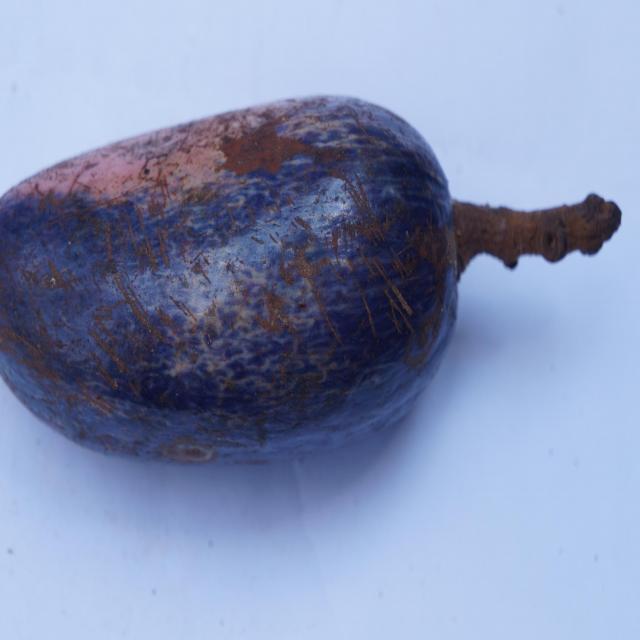
Plum grade: unaffected